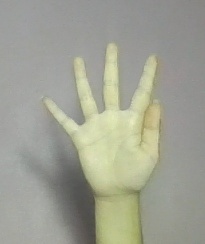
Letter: sheen